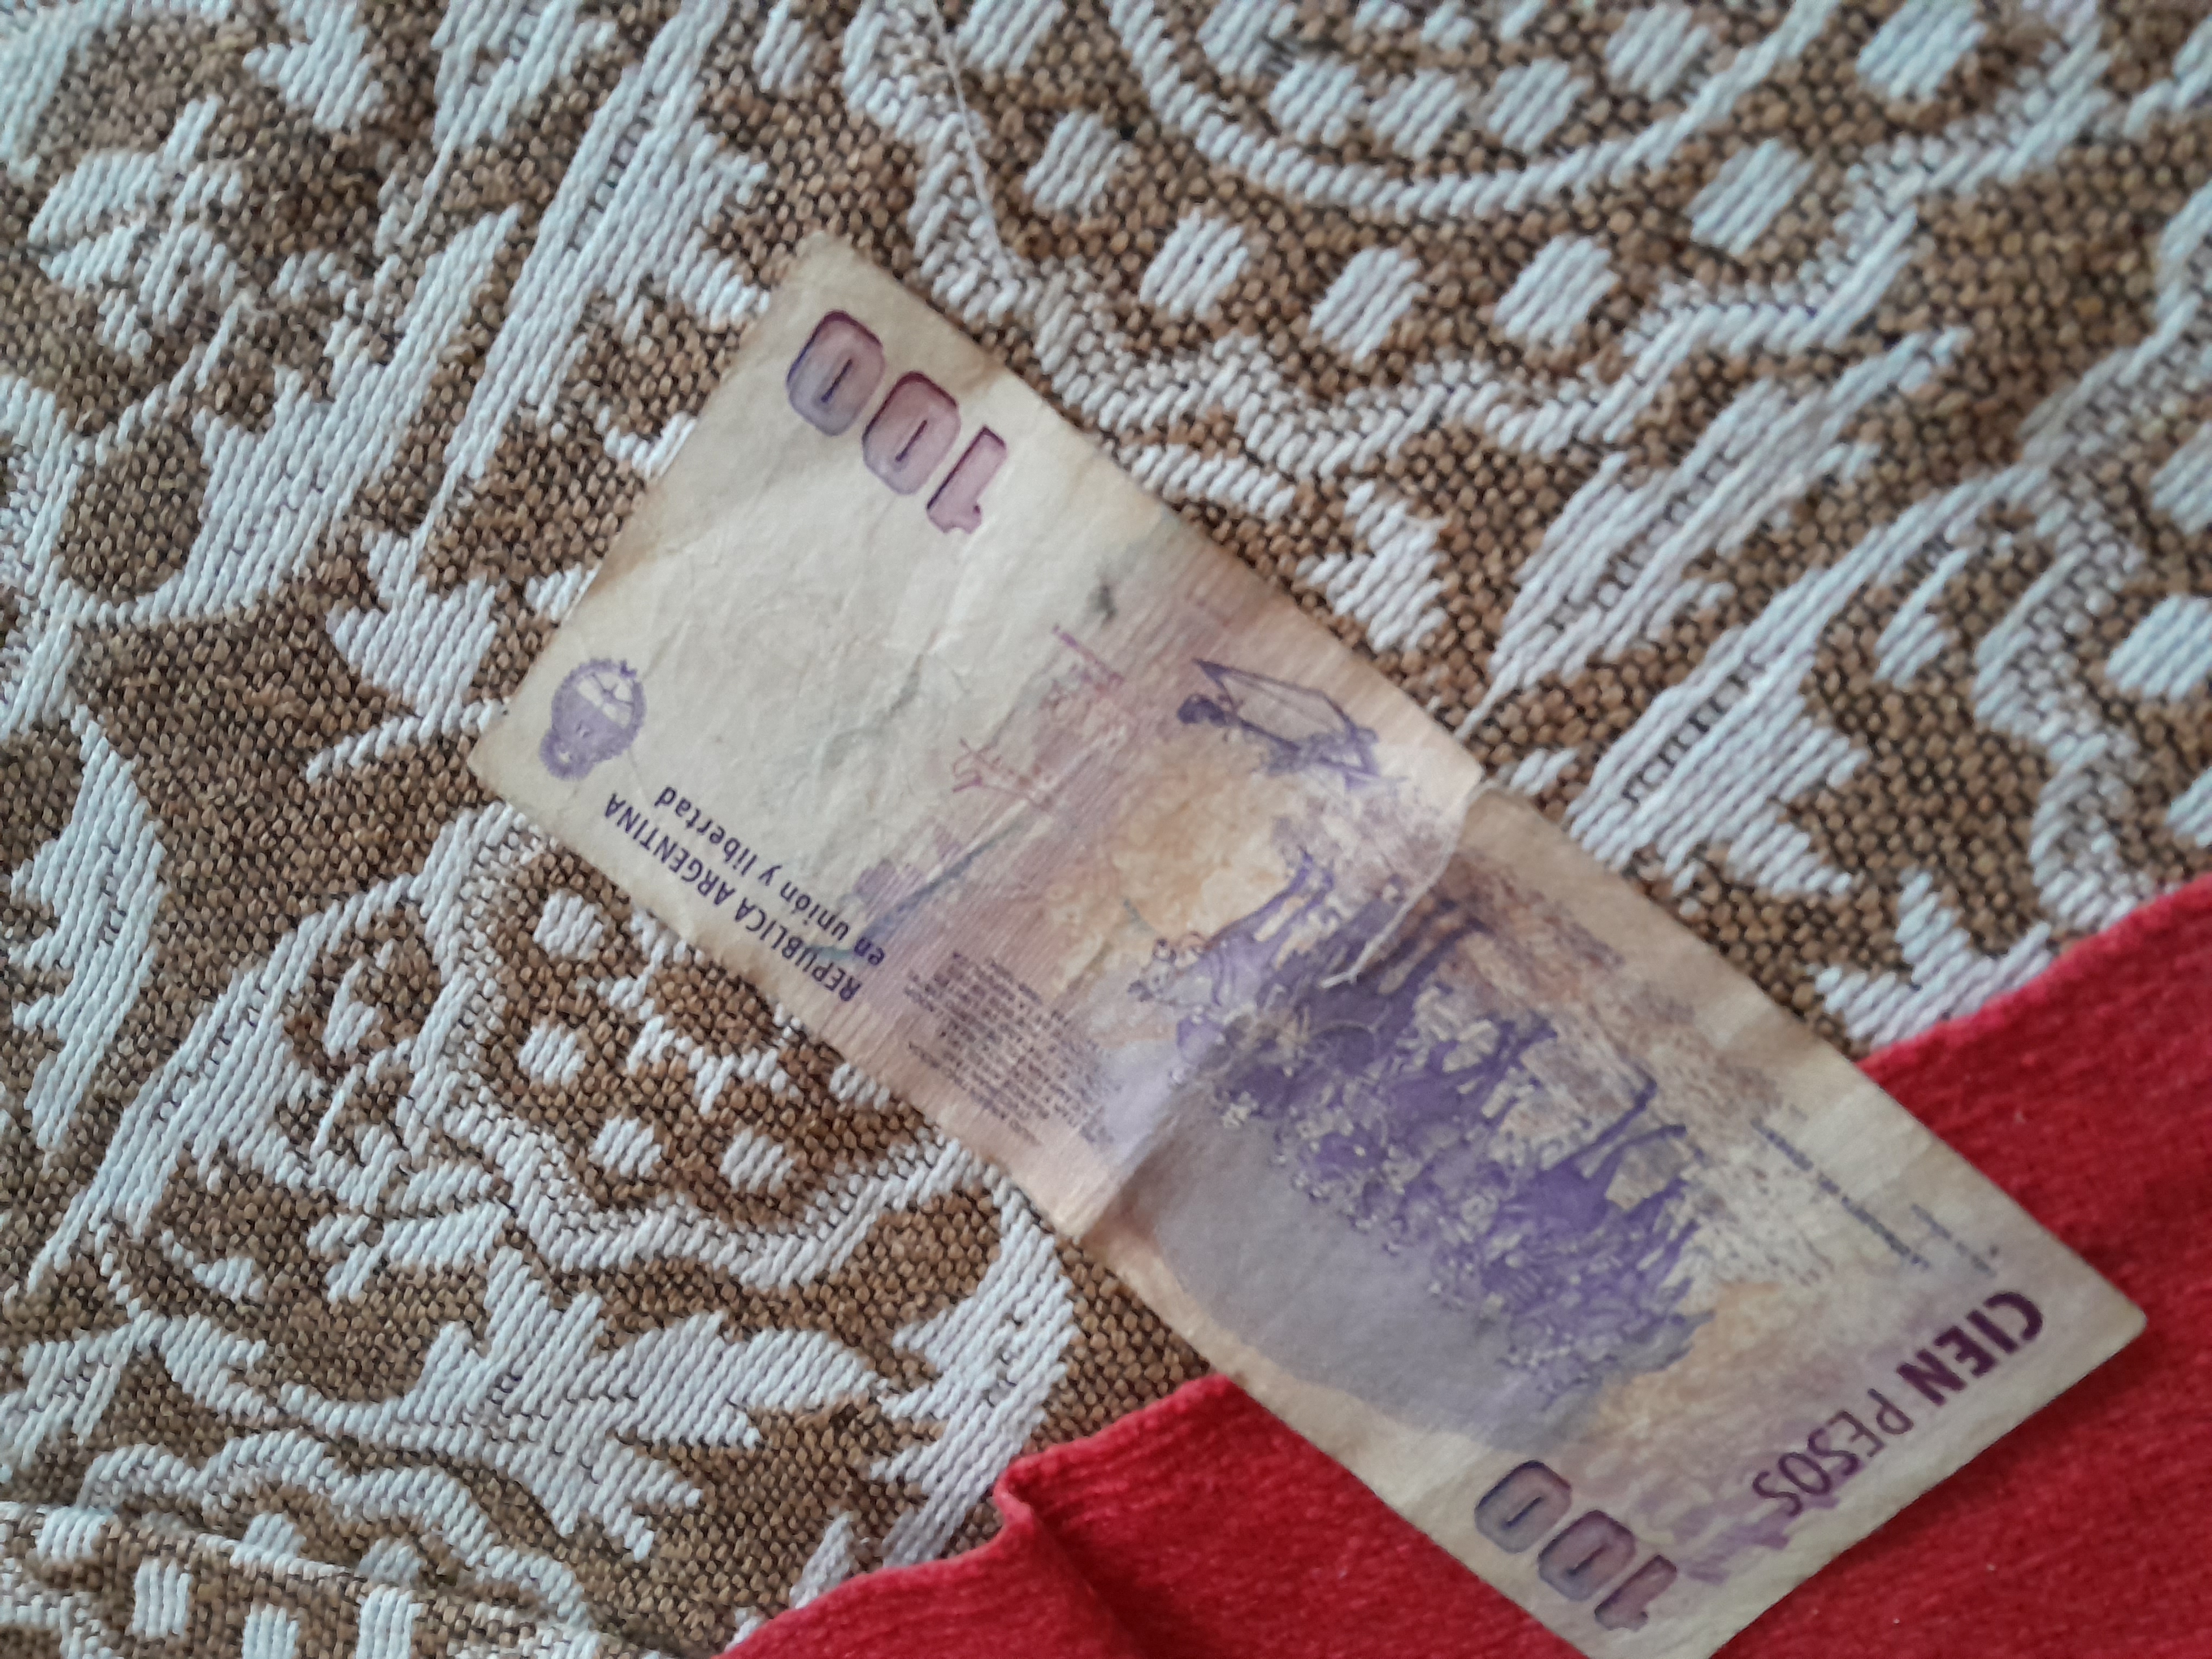
Denominación: 100